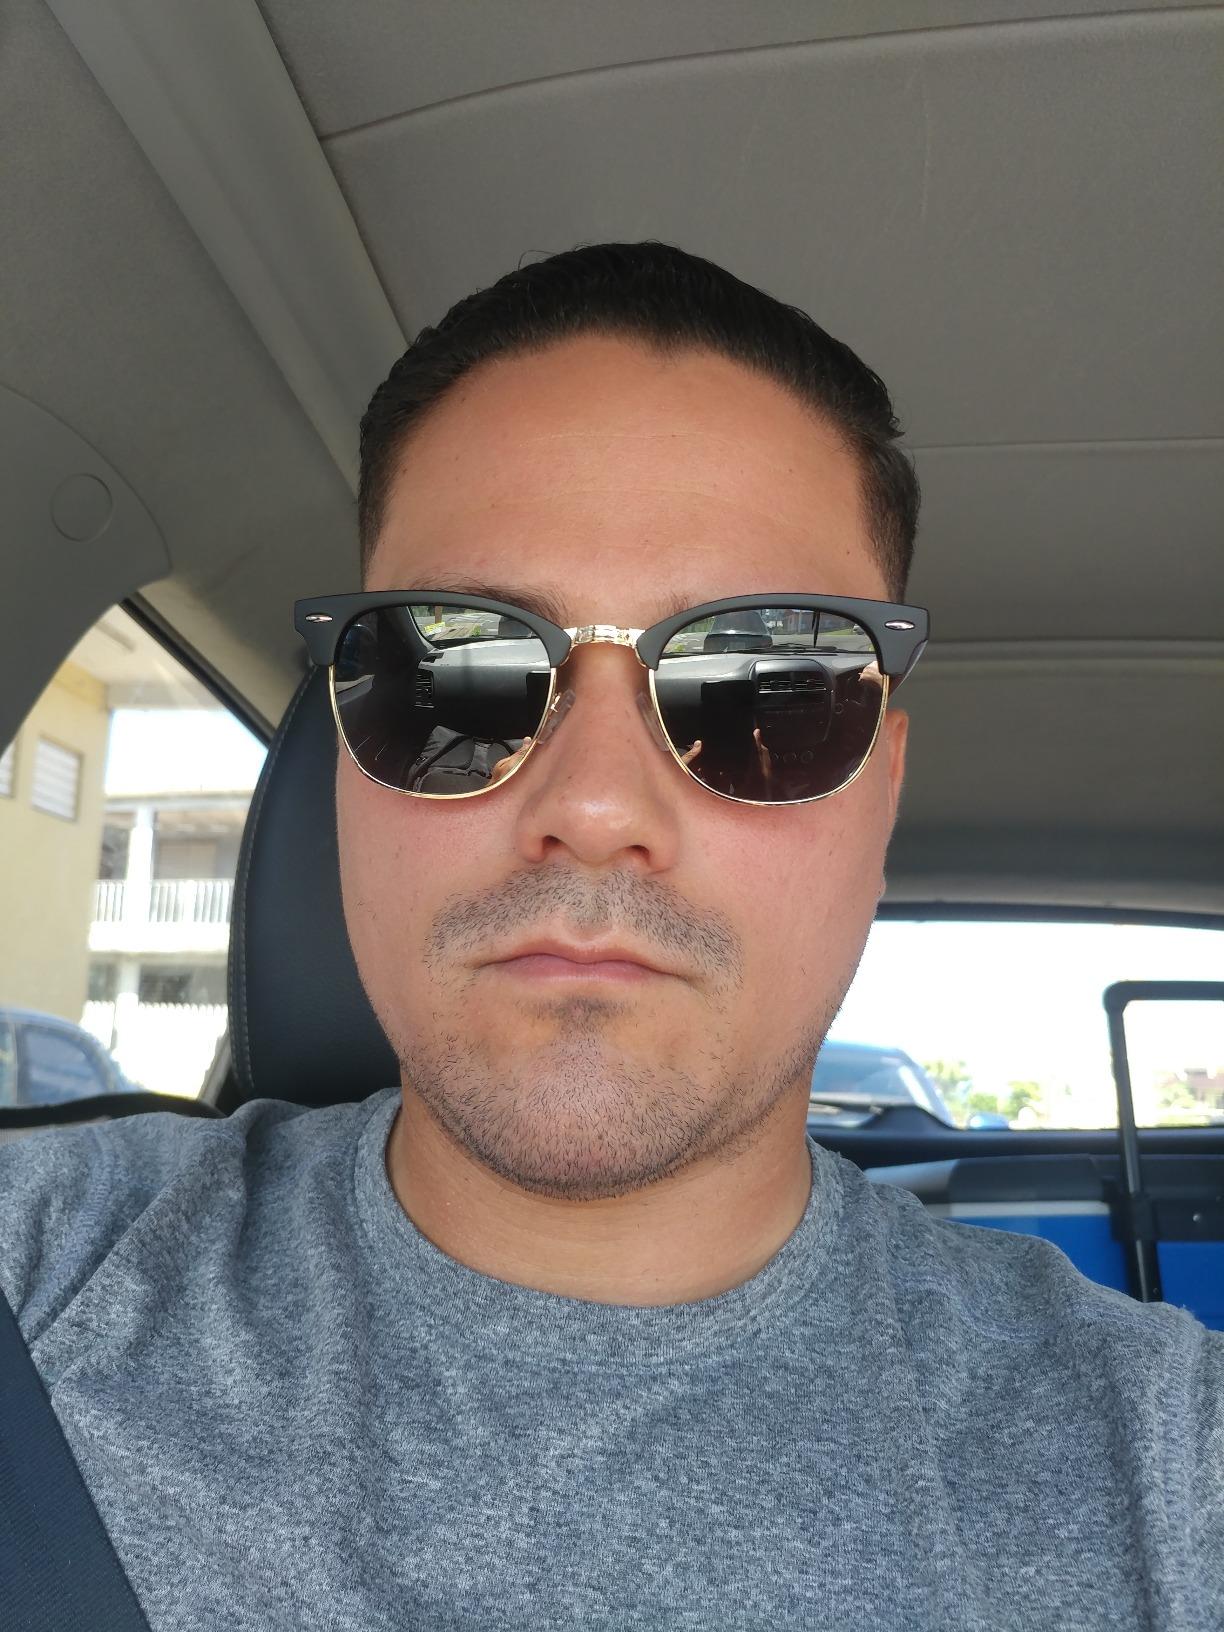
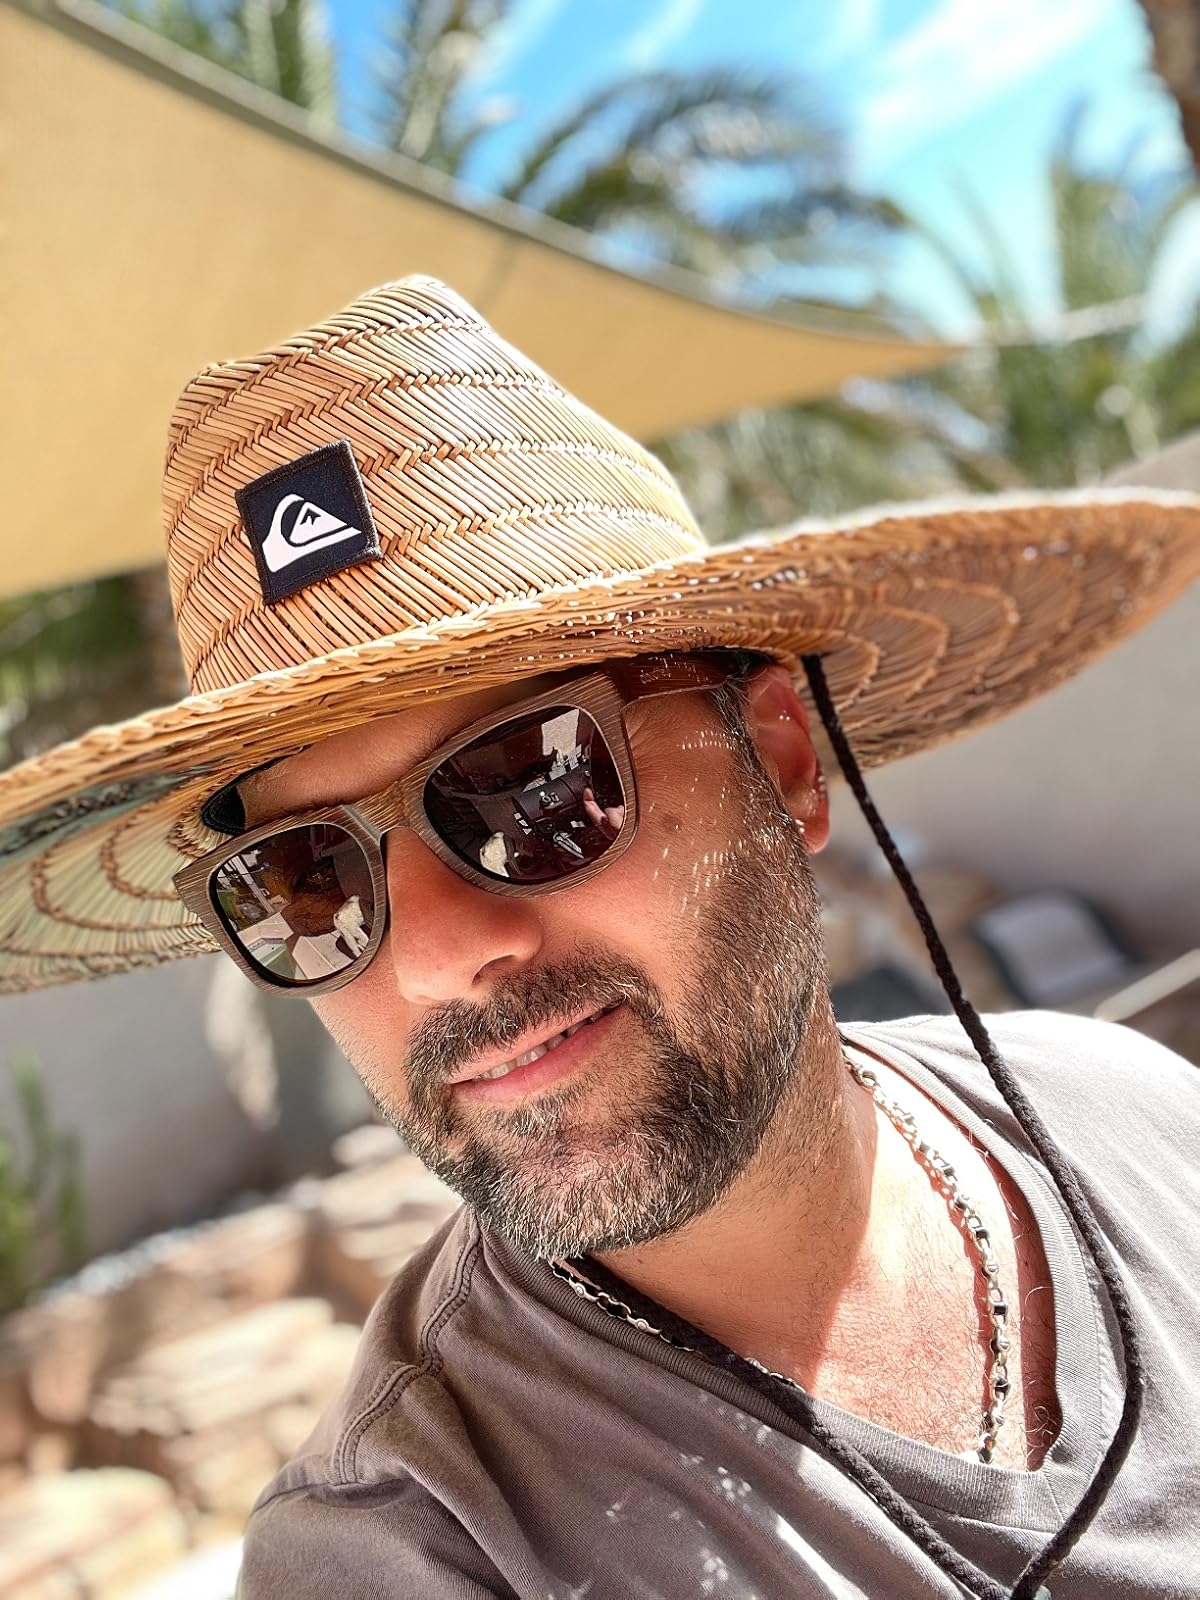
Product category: accessories_sunglasses
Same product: no